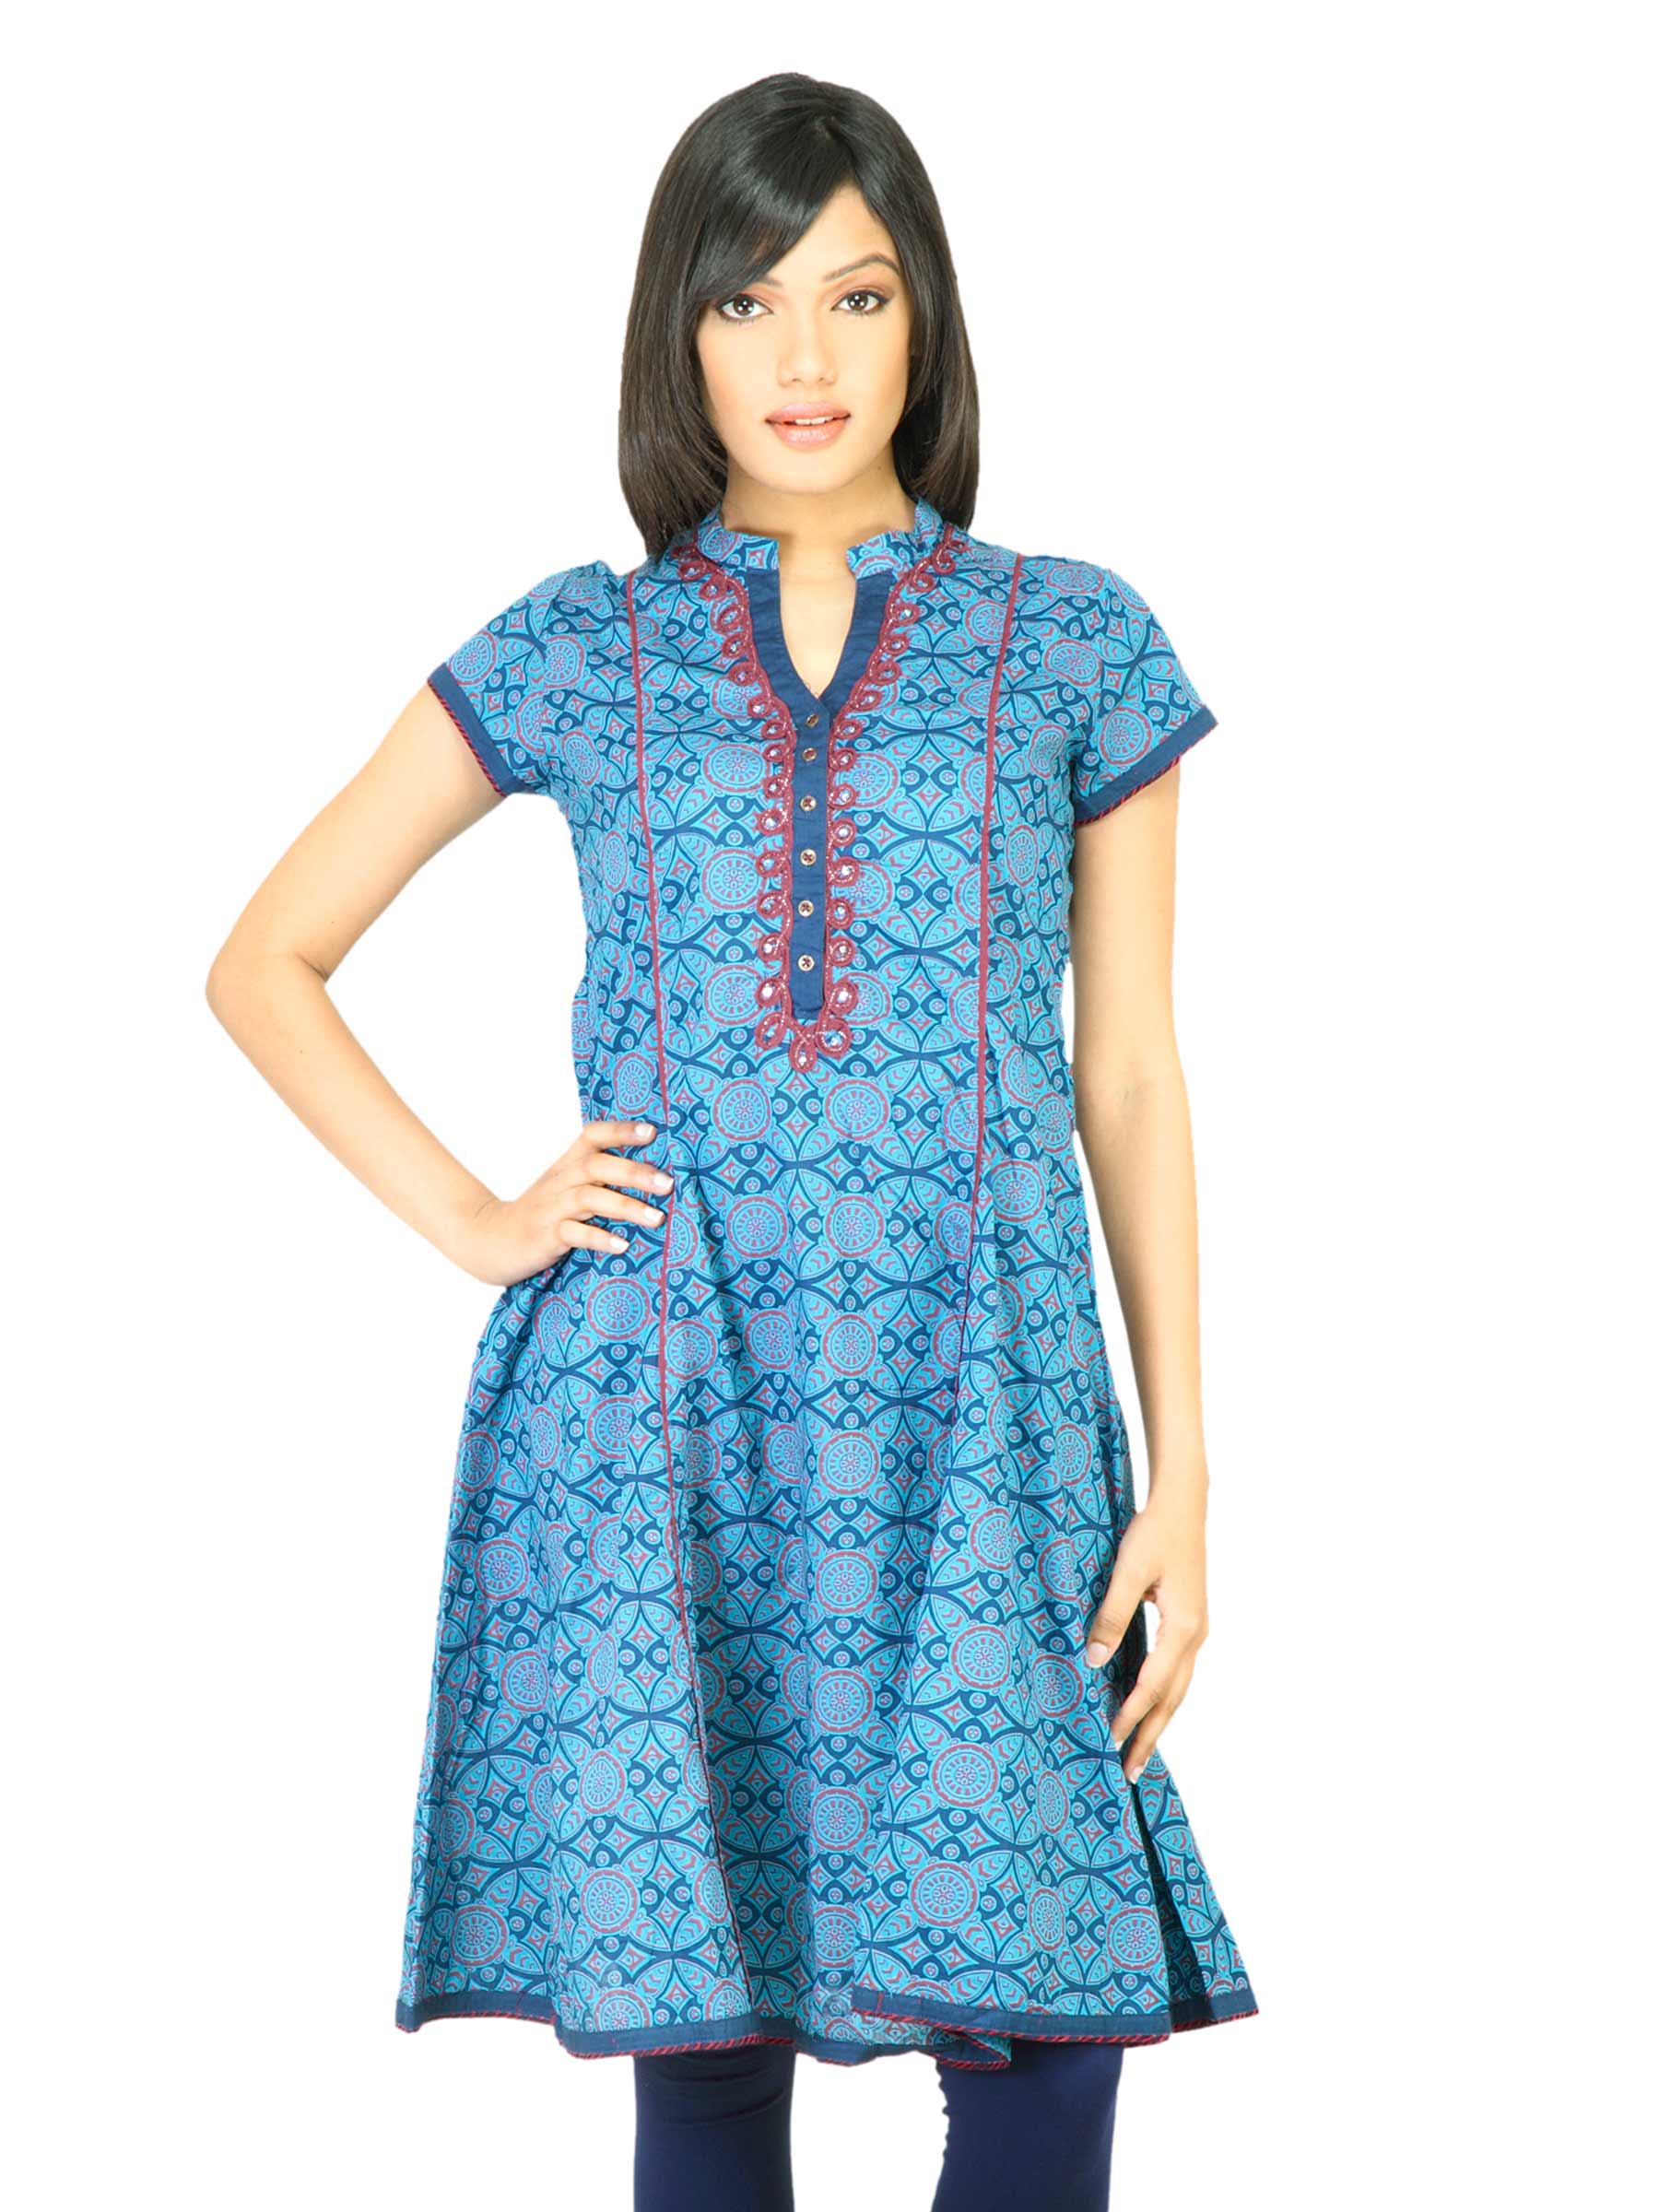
BIBA Women Printed Blue Kurta
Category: Apparel / Topwear / Kurtas
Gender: Women
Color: Blue
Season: Fall 2011
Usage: Ethnic